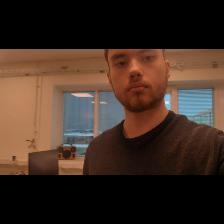
Label: Human